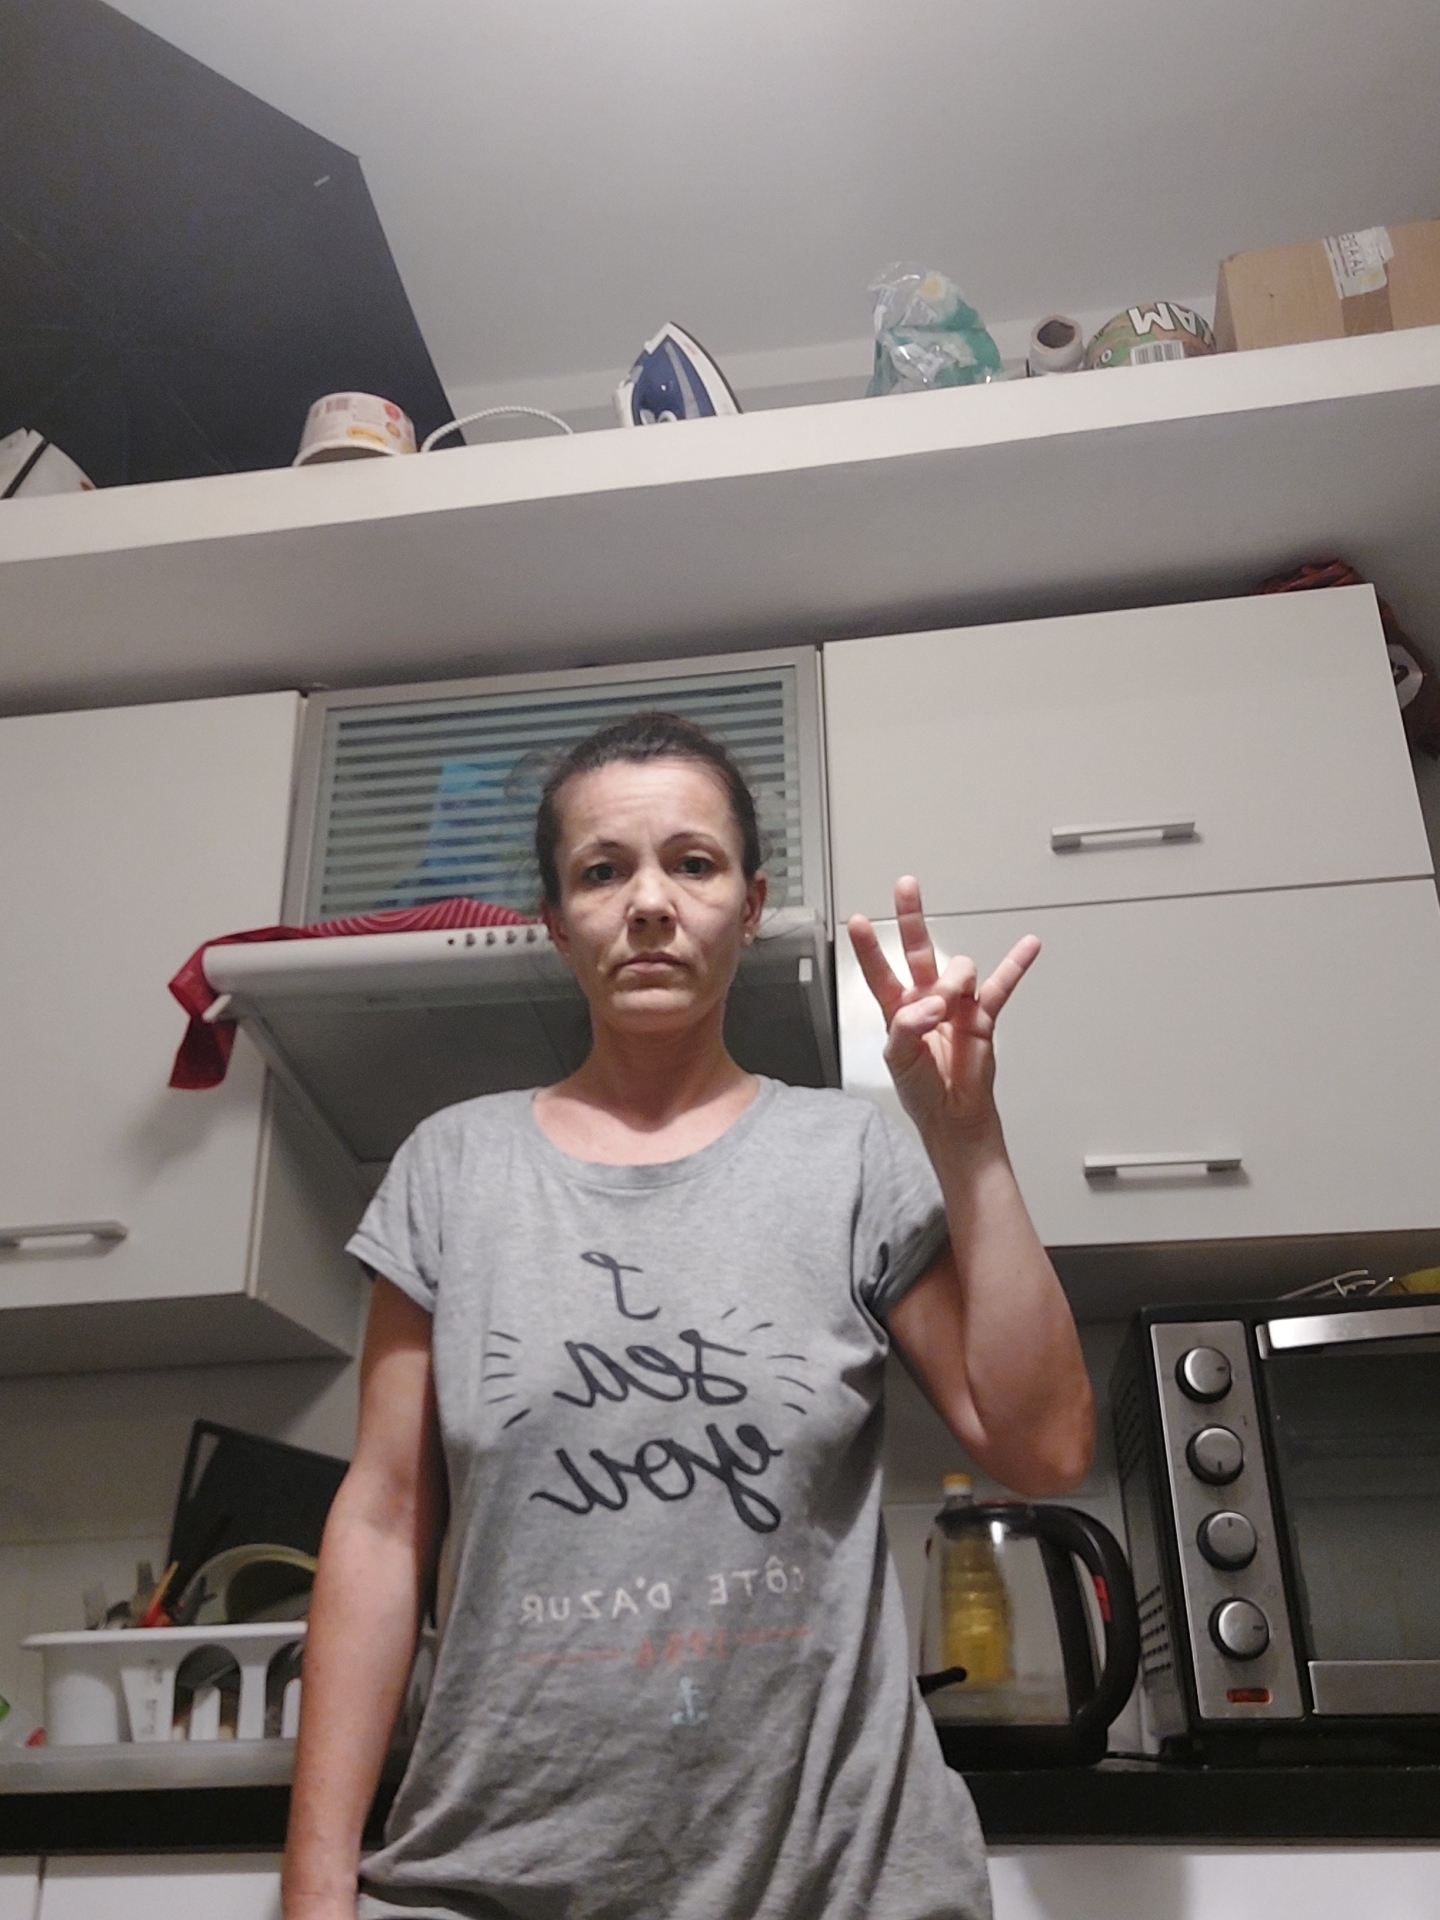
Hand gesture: three3